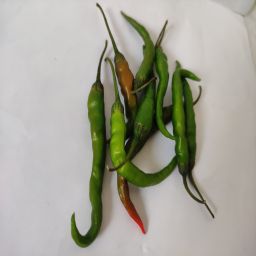
Crop: Chile Pepper
Quality: Ripe